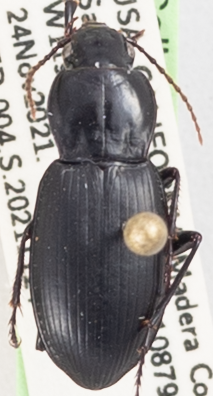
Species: Pterostichus ordinarius
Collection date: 2021-11-24
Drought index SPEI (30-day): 0.036
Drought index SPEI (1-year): -2.09
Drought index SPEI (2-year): -1.69